Donbass Palace

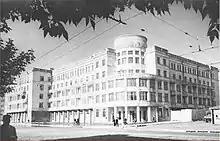
1938, construction completed

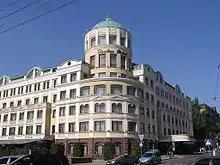
Donbas Palace, present view

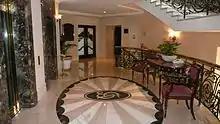
Donbas Palace, interior design

Hotel "Donbass" was built in 1938 upon the plans of N. Rechanikov and A. Shuvalova. During the construction, the project was redesigned by N. Porkhunov. Panteley Tamurov supervised construction. During the Nazi occupation of Donetsk, the Gestapo was headquartered in the hotel; the building was partially destroyed during the war.